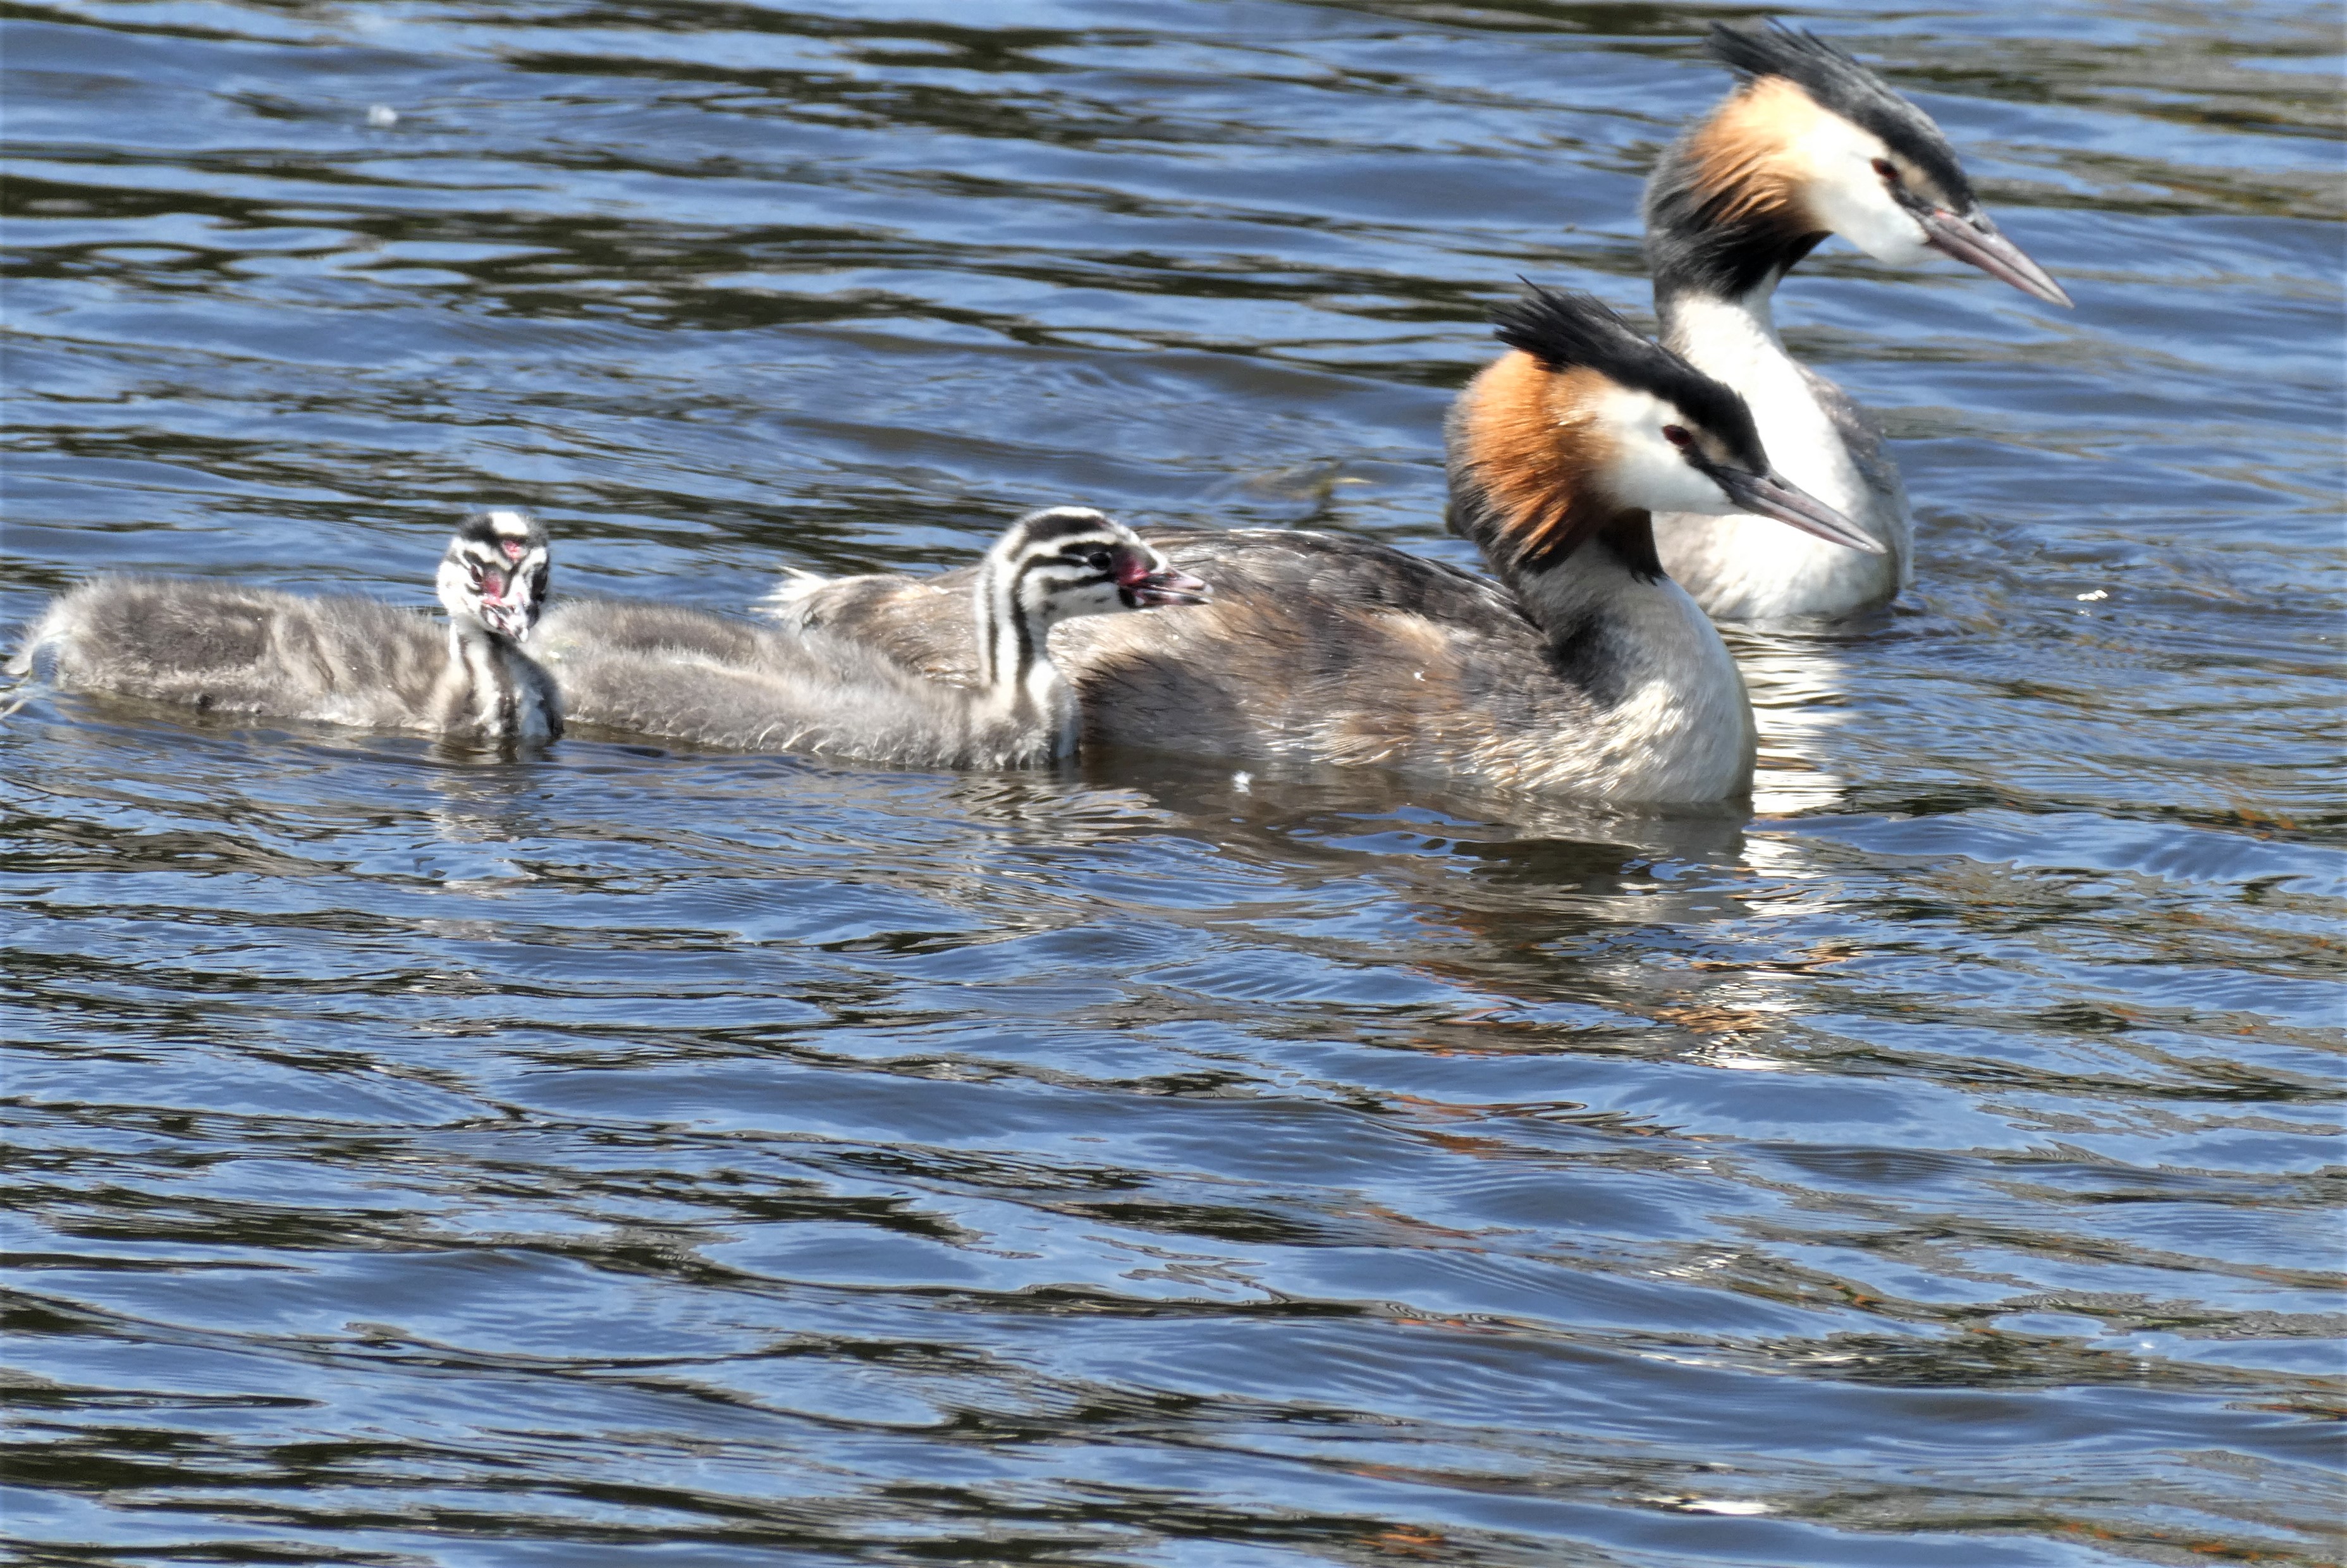
grebe, birds, lake, juvenile grebe, baby grebe, chick, spring, water bird, animals, wildlife, feathers, plumage, swimming, water, nature, bird, fluid, beak, body of water, ducks, geese and swans, waterfowl, wing, seabird, duck, fowl, livestock, feather, seaduck, liquid, reflection, goose, canada goose, pond, Freshwater marsh, reservoir, flock